Gasoline theft

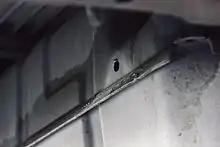
Gas tank of a rented moving truck with a drilled hole, used to siphon the gasoline

Gasoline theft occurs when gasoline is stolen from a gas station, pipeline or vehicle.